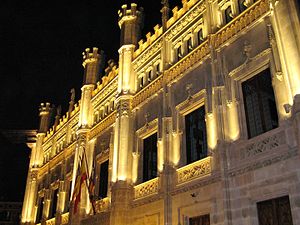
Mallorca / Administration
Hjemsted for Consell Insular
Mallorca er en ø i gruppen Balearerne, som er en del af Spanien. Øen ligger i det vestlige Middelhav, ca. 170 km fra Barcelona på fastlandet.